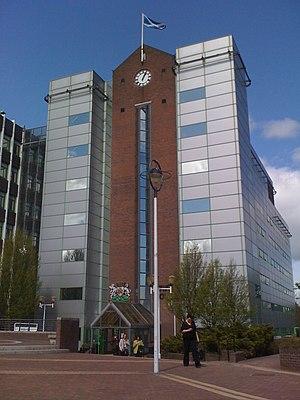
Glenrothes est une ville d'Écosse, située dans le council area du Fife, à 48 km au nord d'Édimbourg et à 40 km au sud de Dundee. Elle est la capitale administrative du council area et de l'ancienne région du Fife, même si Kirkcaldy est plus peuplée.